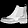
Label: Ankle boot